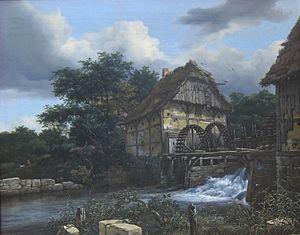
Jacob van Ruisdael est un peintre et graveur néerlandais, né à Haarlem vers 1628 et mort à Amsterdam le 10 mars 1682. Il est généralement considéré comme le peintre paysagiste le plus réputé du siècle d'or néerlandais, une période de grande opulence et d'accomplissement culturel au cours de laquelle la peinture hollandaise est devenue très populaire.